Lee Ki-seop

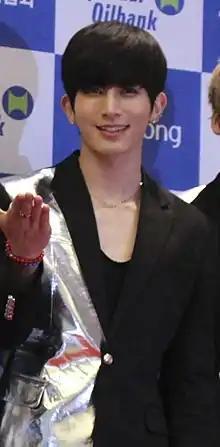
Kiseop with U-Kiss at the press conference for Dream Concert 2013

Lee Ki-seop (born January 17, 1991), commonly known as Kiseop, is a South Korean singer. He is best known for being a member of South Korean boy group U-KISS formed by NH Media in 2008. He joined U-KISS in November 2009, before departing the group in May 2019 and later rejoining the group in January 2022.